Liebeskind–Srogl coupling

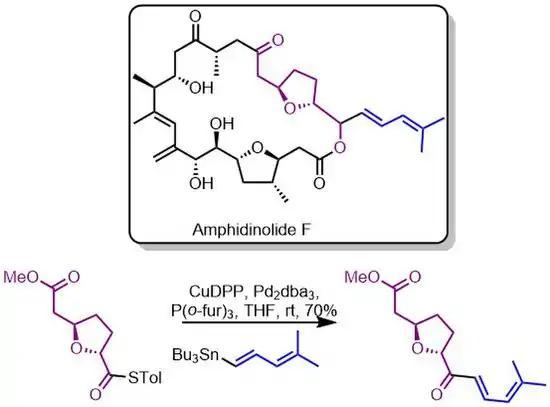

The Yu lab has demonstrated that in the presence of two sulfide bonds, one can be selectively functionalized in the presence of one equivalent of nucleophile if directed by a carbonyl oxygen. This reaction proceeds through a five-membered palladacycle with oxidative addition taking place on this "cis"-thioether. Additional equivalence of nucleophile will functionalize the "trans-"position.